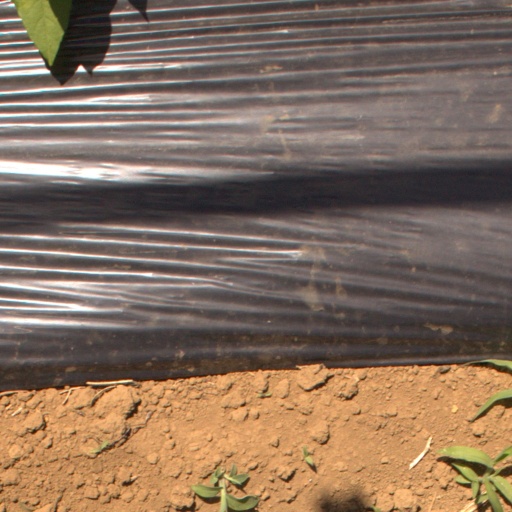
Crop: Jerusalem artichoke